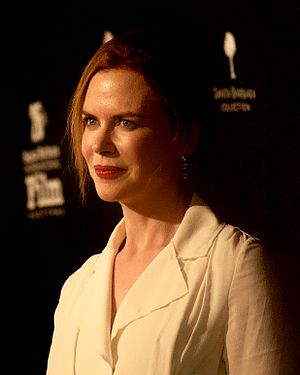
Nicole Kidman
Nicole Mary Kidman er en australsk-amerikansk Oscar-vindende skuespiller og producer, kendt for bl.a. Moulin Rouge! og HBO-serien Big Little Lies. Hun har medvirket i mere end 50 film og tv-serier, heriblandt de danske biografsucceser Portræt af en Kvinde, Moulin Rouge!, Det Gyldne Kompas, Australia og Paddington. Hun har vundet flere priser i sin karriere, bl.a. en Golden Globe for To Die For, en Oscar for The Hours og en speciel ærespris ved Cannes Film Festival i 2017. Hun er en af de højst-betalte personer i Hollywood. Omkring årtusinde-skiftet skabte hun overskrifter i dansk presse, da hun arbejdede med den kontroversielle danske instruktør Lars von Trier på filmen Dogville. Hun har endvidere arbejdet med nogle af de største instruktører i filmbranchen, heriblandt Stanley Kubrick, Sydney Pollack, George Miller, Stephen Daldry, Chan-wook Park, Werner Herzog og James Wan. Hun er desuden krediteret som solist på flere sange der har fået officiel udgivelse, hovedsageligt som led i soundtracks. Hun sang på duetten Somethin' Stupid overfor Robbie Williams, der blev et større hit.